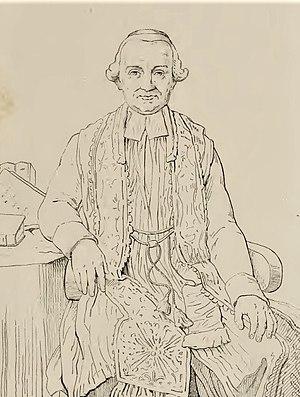
Portrait de Claude-Marie Marduel, curé de Saint-Roch à Paris de 1787 à 1833, réalisé en 1818 par P.-L. de Laval à la demande des marguilliers de la paroisse.
Claude-Marie Marduel, prêtre du diocèse de Lyon, prieur de Notre-Dame d'Airaines, curé de la paroisse Saint-Roch de Paris.